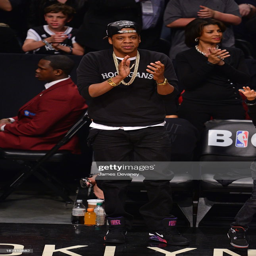
gangsta rap artist attends sports team vs playoff game in the borough .